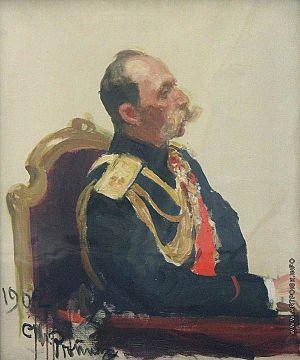
Session protocolaire du Conseil d’État, de son titre complet Session solennelle du Conseil d'État du 7 mai 1901 pour le jour du jubilé des cent ans depuis son institution est un tableau d'Ilia Répine.